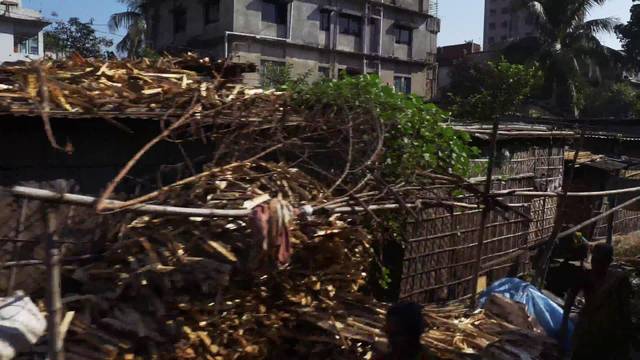
Region: Bangladesh
Coordinates: 24.735, 90.427